Describe the emotion expressed in this image:  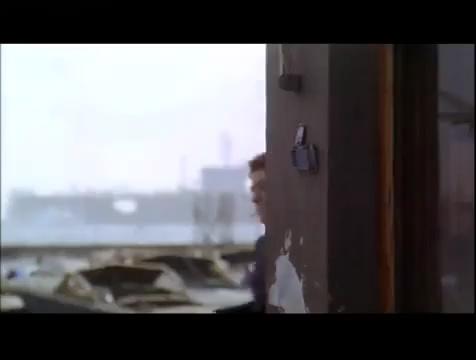
This person displays Suffering, valence and arousal with low intensity.